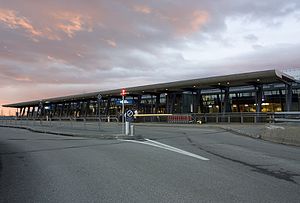
Trondheim Lufthavn, Værnes
Trondheim Lufthavn, Værnes, er en international lufthavn i Stjørdal kommune ved Stjørdalshalsen, i Nord-Trøndelag, circa 35 km øst for Trondheim, Norge. I 2011 ekspederede den 3.926.461 passagerer og 57.912 starter og landinger, hvilket gør den til den 4. travleste lufthavn i Norge.